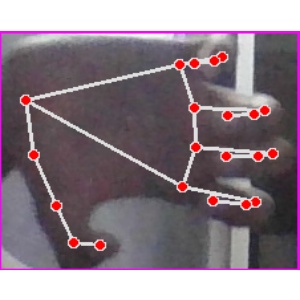
अक्षर: त